Tomas Olsson

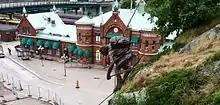
Memorial to Tomas Olsson, a bronze sculpture by Richard Brixel inaugurated 16 May 2016 on a steep hill in central Borås.

Tomas Kenneth Olsson (18 March 1976 – 16 May 2006) was a Swedish adventurer and ski mountaineer. He was born in Kristinehamn but grew up in Borås. He took an engineering degree at Linköping University in 2001, after which he moved to Chamonix in France to focus on skiing. He specialized in skiing down some of the world's highest and steepest mountains. He had gone from the top of Aconcagua in Argentina (6960 m), Lenin Peak in Kyrgyzstan (7134 m), Muztagh Ata (7546 m) and Kuksay Peak (7134 m) in China and Cho Oyu in Tibet (8201 m).